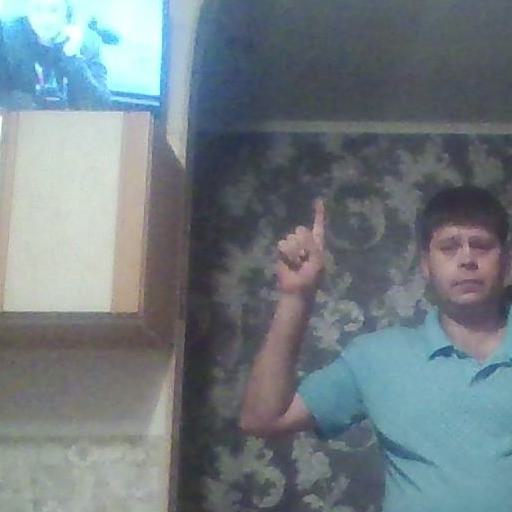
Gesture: one